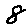
Label: 8